Associative visual agnosia

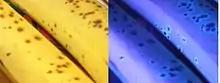
Two adjacent photos of bananas. The left is in sunlight; the right is under ultraviolet light.

Cerebral achromatopsia, also known as Color agnosia, is a category-specific semantic impairment pertaining to semantic color associations, such that individuals retain perceptual abilities for distinguishing color, demonstrated through color categorization or hue perception tasks; however knowledge of typical color-object relationships is defective. Color agnostics are assessed on performance coloring in black and white images of common items or identifying abnormally colored objects within a set of images.